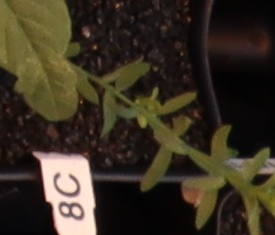
Label: Flax